United Nations Security Council Resolution 912

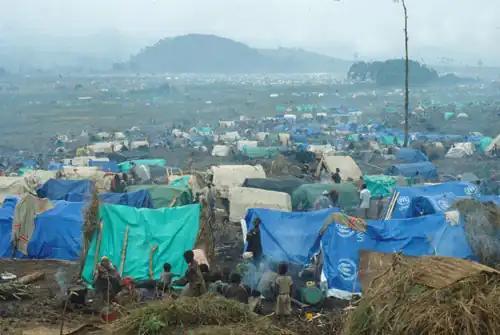
Rwandan refugees at a camp in eastern Democratic Republic of the Congo

United Nations Security Council resolution 912, adopted unanimously on 21 April 1994, after reaffirming all resolutions on the situation in Rwanda, particularly resolutions 872 (1993) and 909 (1994), the council expressed its alarm and condemnation of the large-scale violence in the country which resulted in the death of thousands of innocent civilians, and proposed a revised mandate of the United Nations Assistance Mission for Rwanda (UNAMIR).